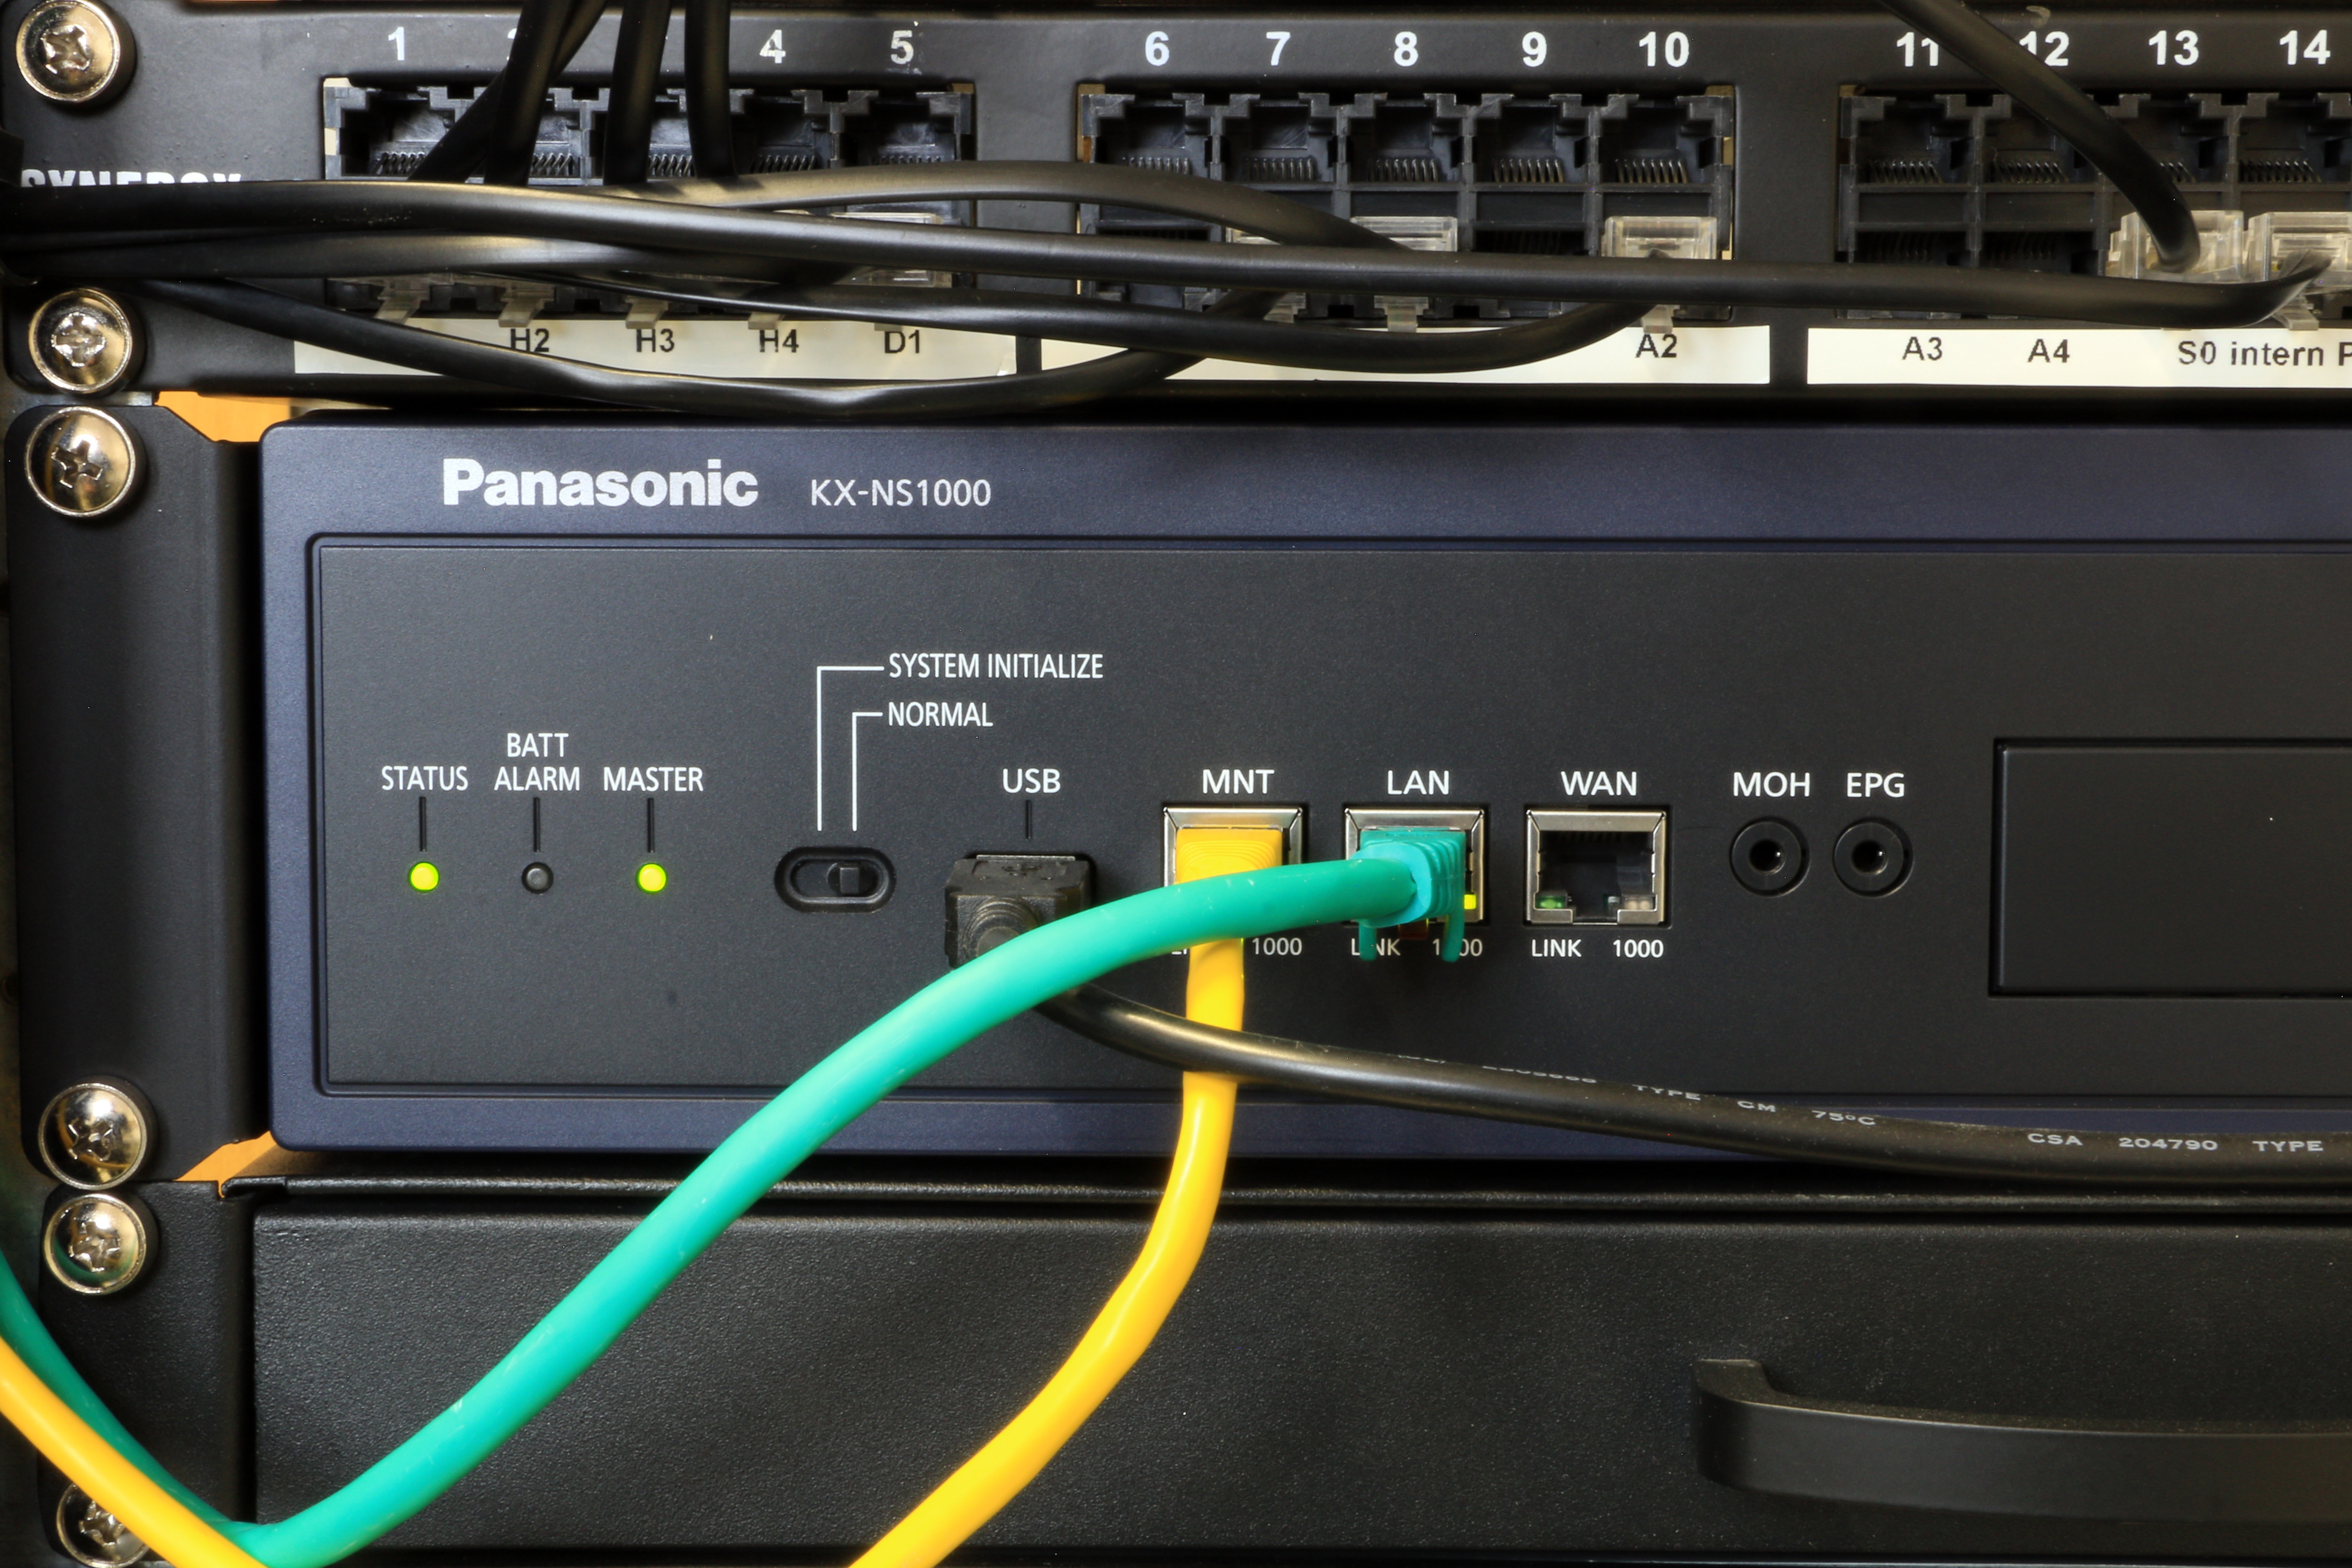
computer, technology, vehicle, communication, electronics, digital, hardware, panasonic, telecommunications, network, multimedia, networking, computer science, data processing, radio receiver, telephone system, automotive exterior, media player